Double-knot toxin

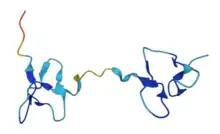

Double-knot toxin (DkTx), also known as Tau-theraphotoxin-Hs1a or Tau-TRTX-Hs1a, is a toxin found in the venom of the Chinese Bird spider ("Ornithoctonus huwena" or "Cyriopagopus schmidti"), a tarantula species primarily living in the Guangxi province of China. This toxin, characterized by its bivalent structure of two Inhibitor Cysteine Knots (ICK), is thought to induce excruciating and long-lasting pain by activating the transient receptor potential vanilloid 1 (TRPV1) channel.